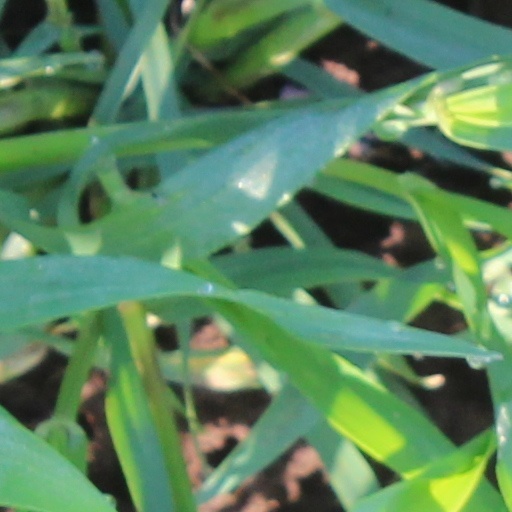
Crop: wheat